Bi Any Other Name

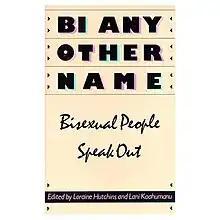
Cover of the paperback edition of "Bi Any Other Name: Bisexual People Speak Out"

Bi Any Other Name: Bisexual People Speak Out, published by Riverdale Avenue Books, is an anthology edited by Loraine Hutchins and Lani Kaʻahumanu, and is one of the seminal books in the history of the modern bisexual rights movement. It holds a place that is in many ways comparable to that held by Betty Friedan's "The Feminine Mystique" in the feminist movement.